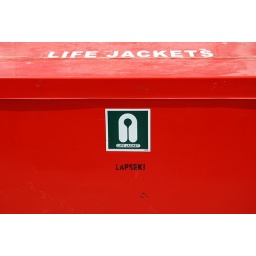
On the ferry across the Dardanelles, they are in a shiny red box.